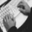
Label: keyboard